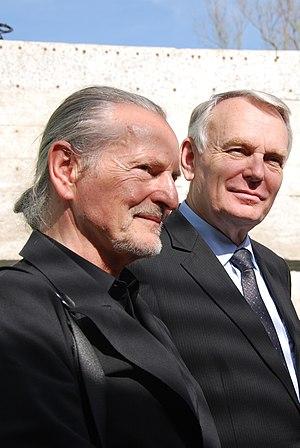
Krzysztof Wodiczko et Jean-Marc Ayrault
Krzysztof Wodiczko est un artiste multimédia, il est né le 16 avril 1943 à Varsovie en Pologne. Il est surtout reconnu pour ses projections extérieures à grande échelle, il en a réalisé plus d'une quarantaine, présentées dans plus d'une douzaine de pays.
Le Mémorial de l'abolition de l'esclavage est un mémorial français situé à Nantes, en Loire-Atlantique. Consacré à la traite négrière à Nantes et dans le monde, à l'esclavage et à son abolition, ce lieu de visite situé dans ce qui fut l'un des principaux ports négriers de France a été inauguré le 25 mars 2012.